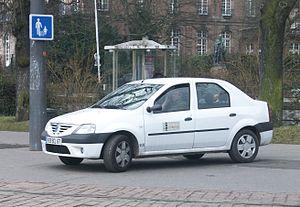
Véhicule d'intervention des agents de prévention du réseau tram-bus de Strasbourg
Le réseau de tramway de Strasbourg dessert la capitale alsacienne et six communes de son agglomération, ainsi que la ville frontalière allemande de Kehl. Exploité par la Compagnie des transports strasbourgeois, il est considéré comme un exemple remarquable de la renaissance du tramway dans les années 1990. Avec les expériences réussies de Nantes, Grenoble et Paris, le réseau de tramway de Strasbourg constitue le quatrième plus ancien réseau de tramway remis en service en France après la Seconde Guerre mondiale. Il a ainsi contribué à la construction de nouveaux tramways dans d'autres agglomérations françaises, comme Montpellier, Lyon, Bordeaux ou Nice.